Beckton

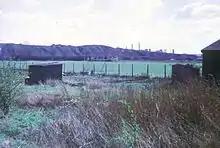
Beckton Alps and Gasworks 1973, from the A13

Situated north and east of the Royal Docks, the area was formerly heavily industrialised, and was the location of Beckton Gas Works, the largest gasworks in Europe, which served the capital. An adjacent by-products works also produced a wide variety of products including ink, dyes, mothballs, and fertilisers, all by-products of the process of turning coal to coke in the production of town gas. Britain converted from town gas to North Sea natural gas over the period 1966-77 and the Beckton gasworks were closed in 1976.